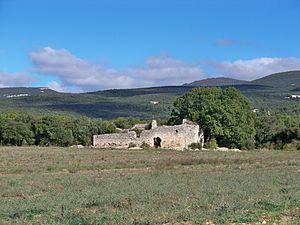
Prieuré Saint Julien à Rustrel, Vaucluse, France
Rustrel est une commune française située dans le département de Vaucluse et la région Provence-Alpes-Côte d'Azur.